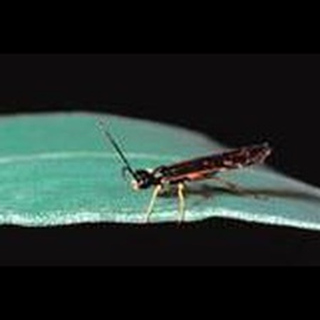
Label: wheat_stem_fly